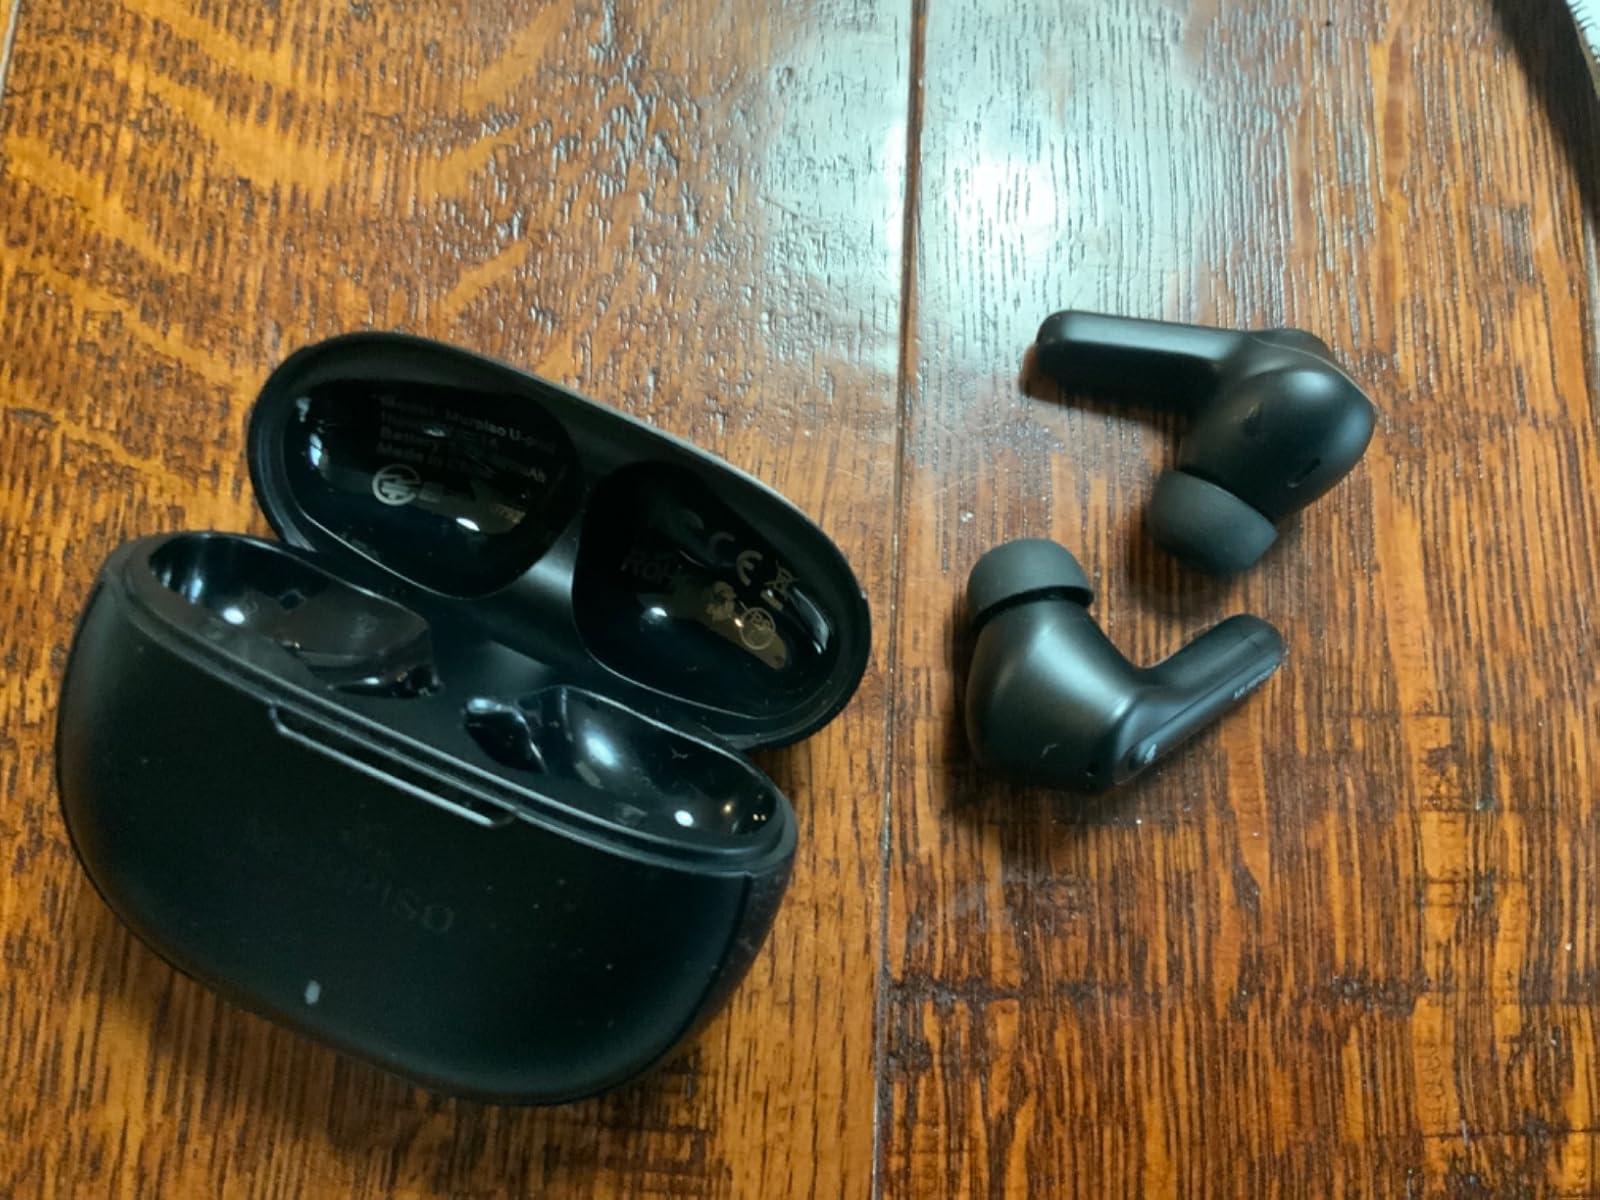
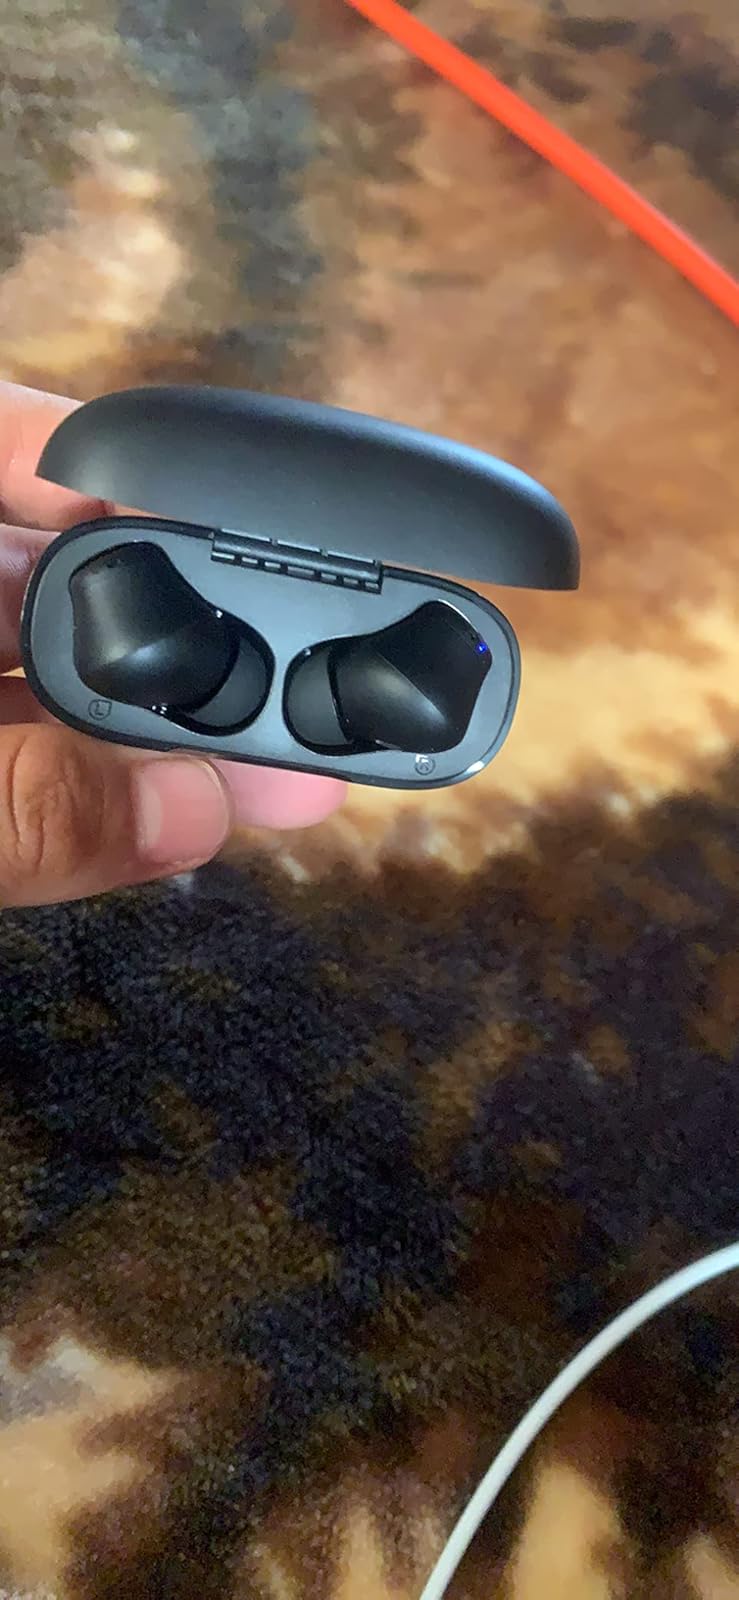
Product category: earbuds
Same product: no